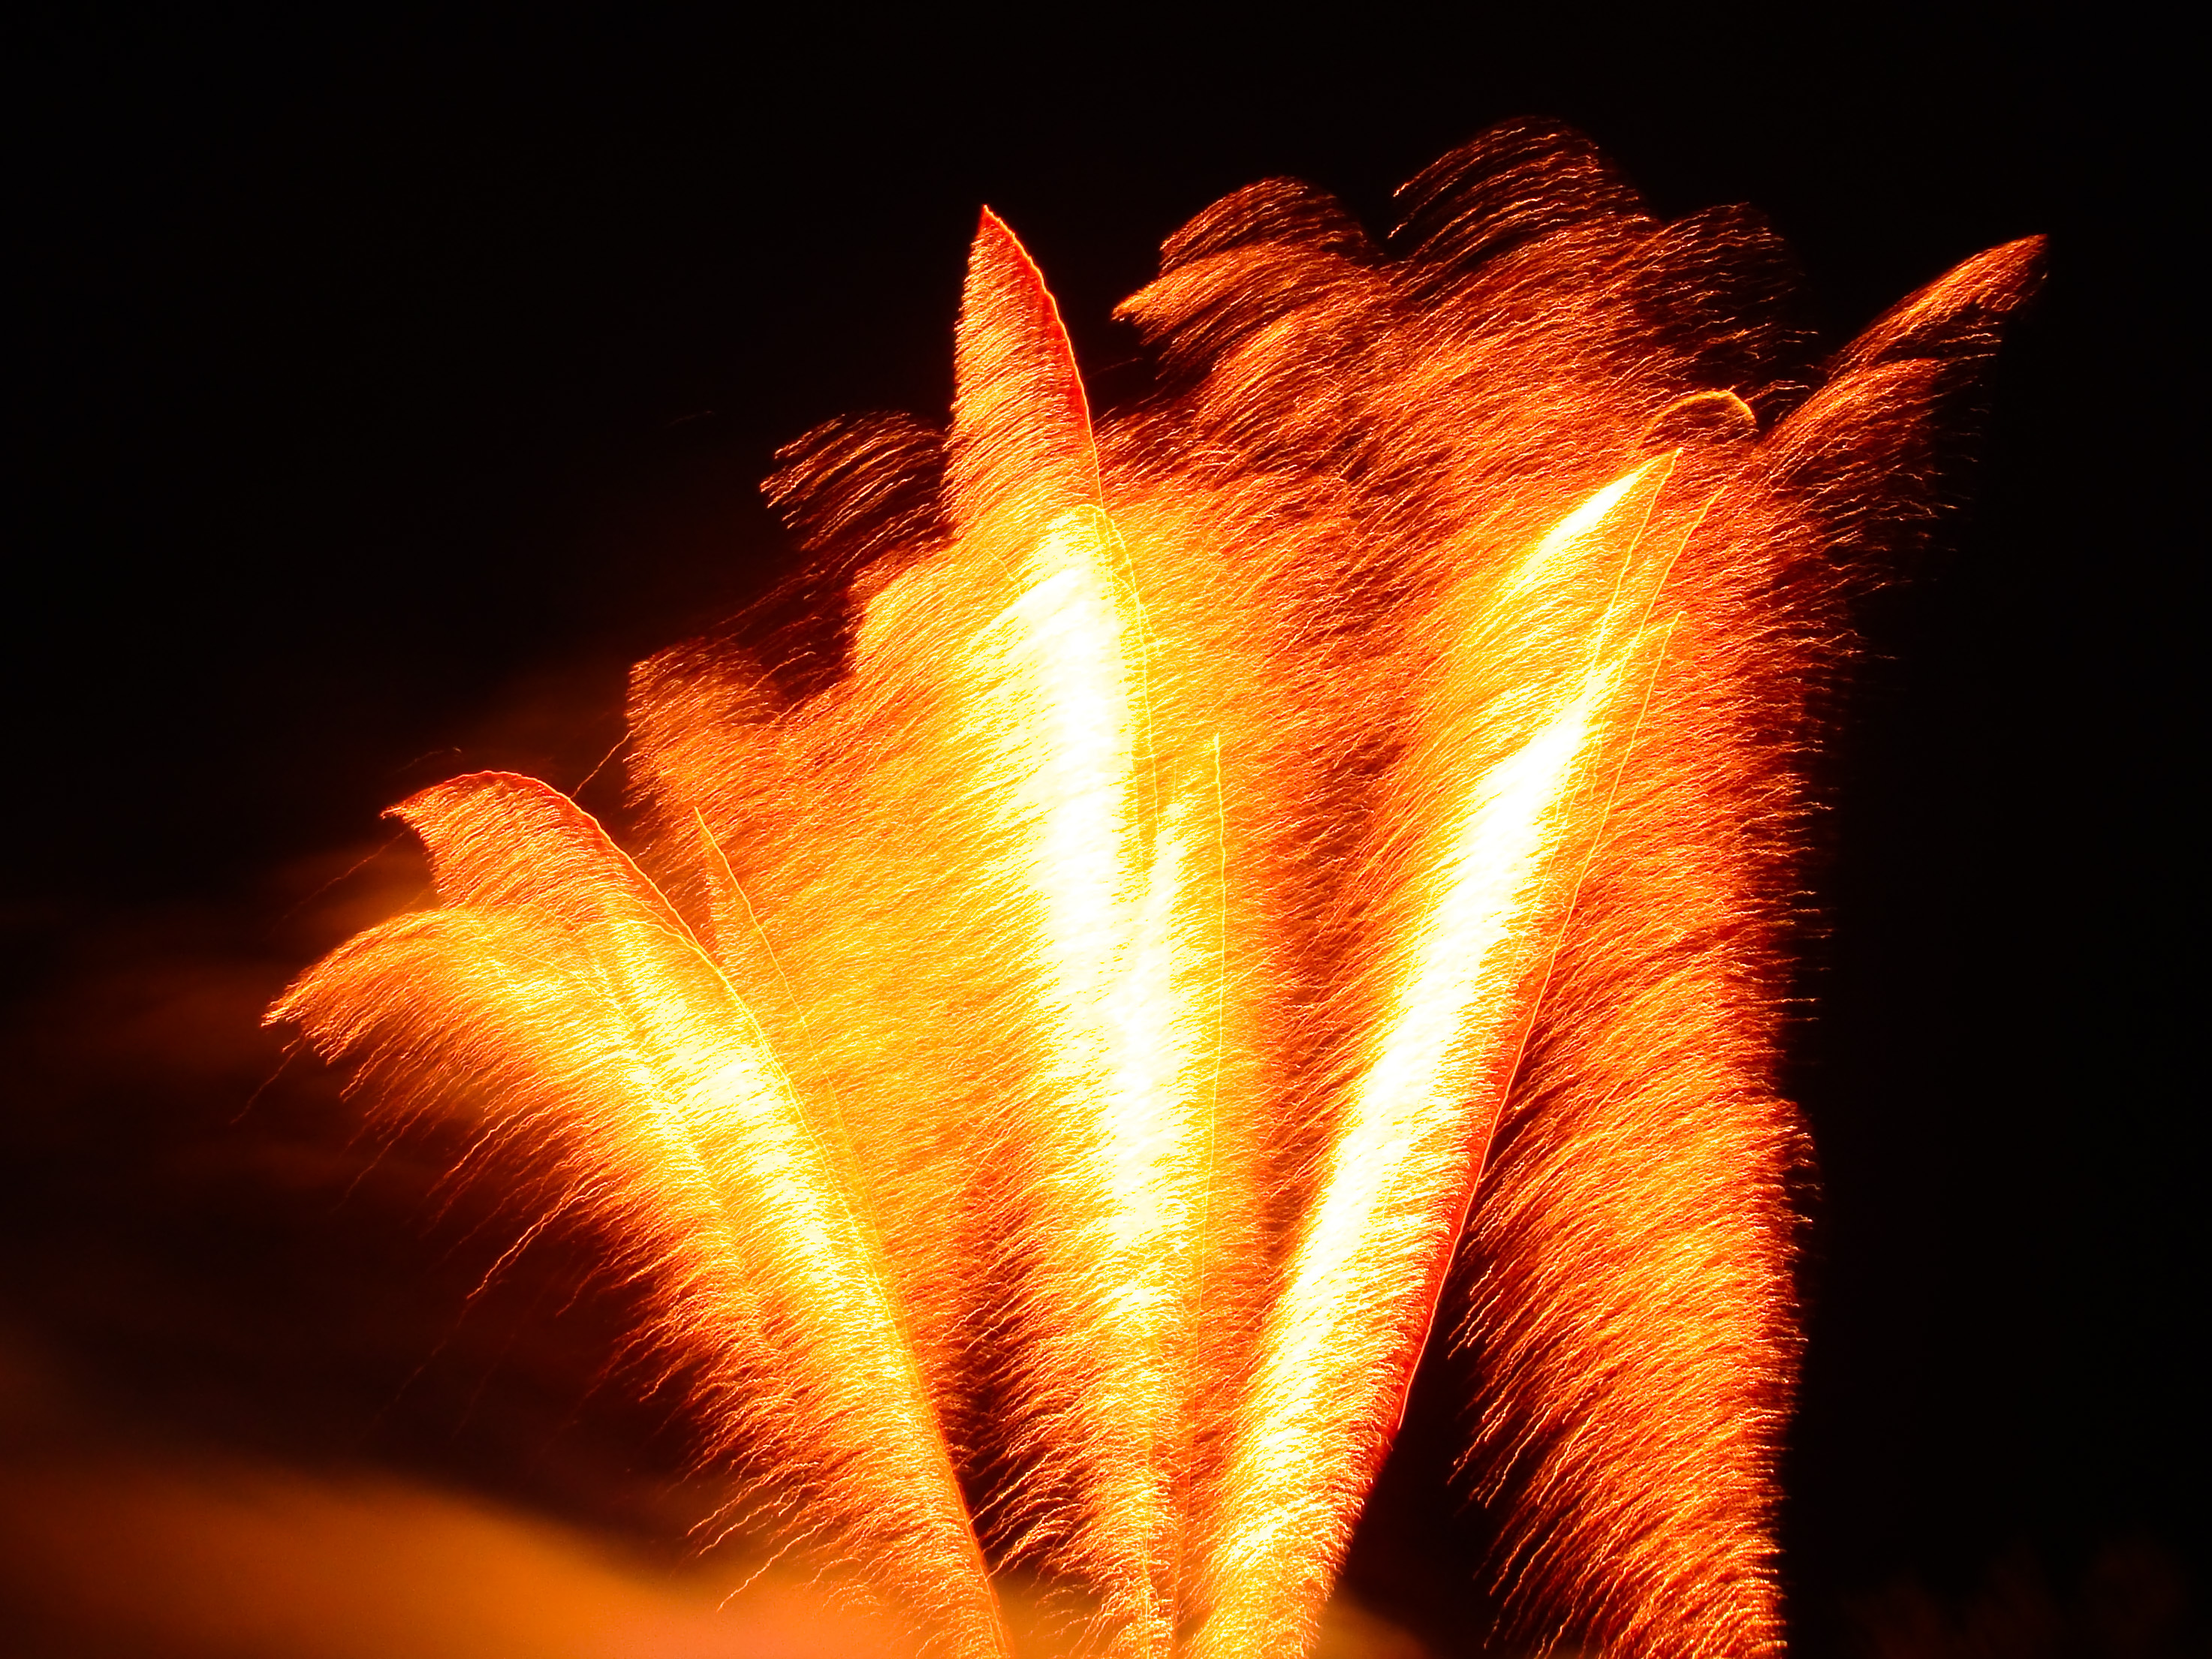
light, night, sunlight, sparkler, reflection, colourful, flame, fire, bonfire, fireworks, burst, macro photography, outdoor recreation, geological phenomenon